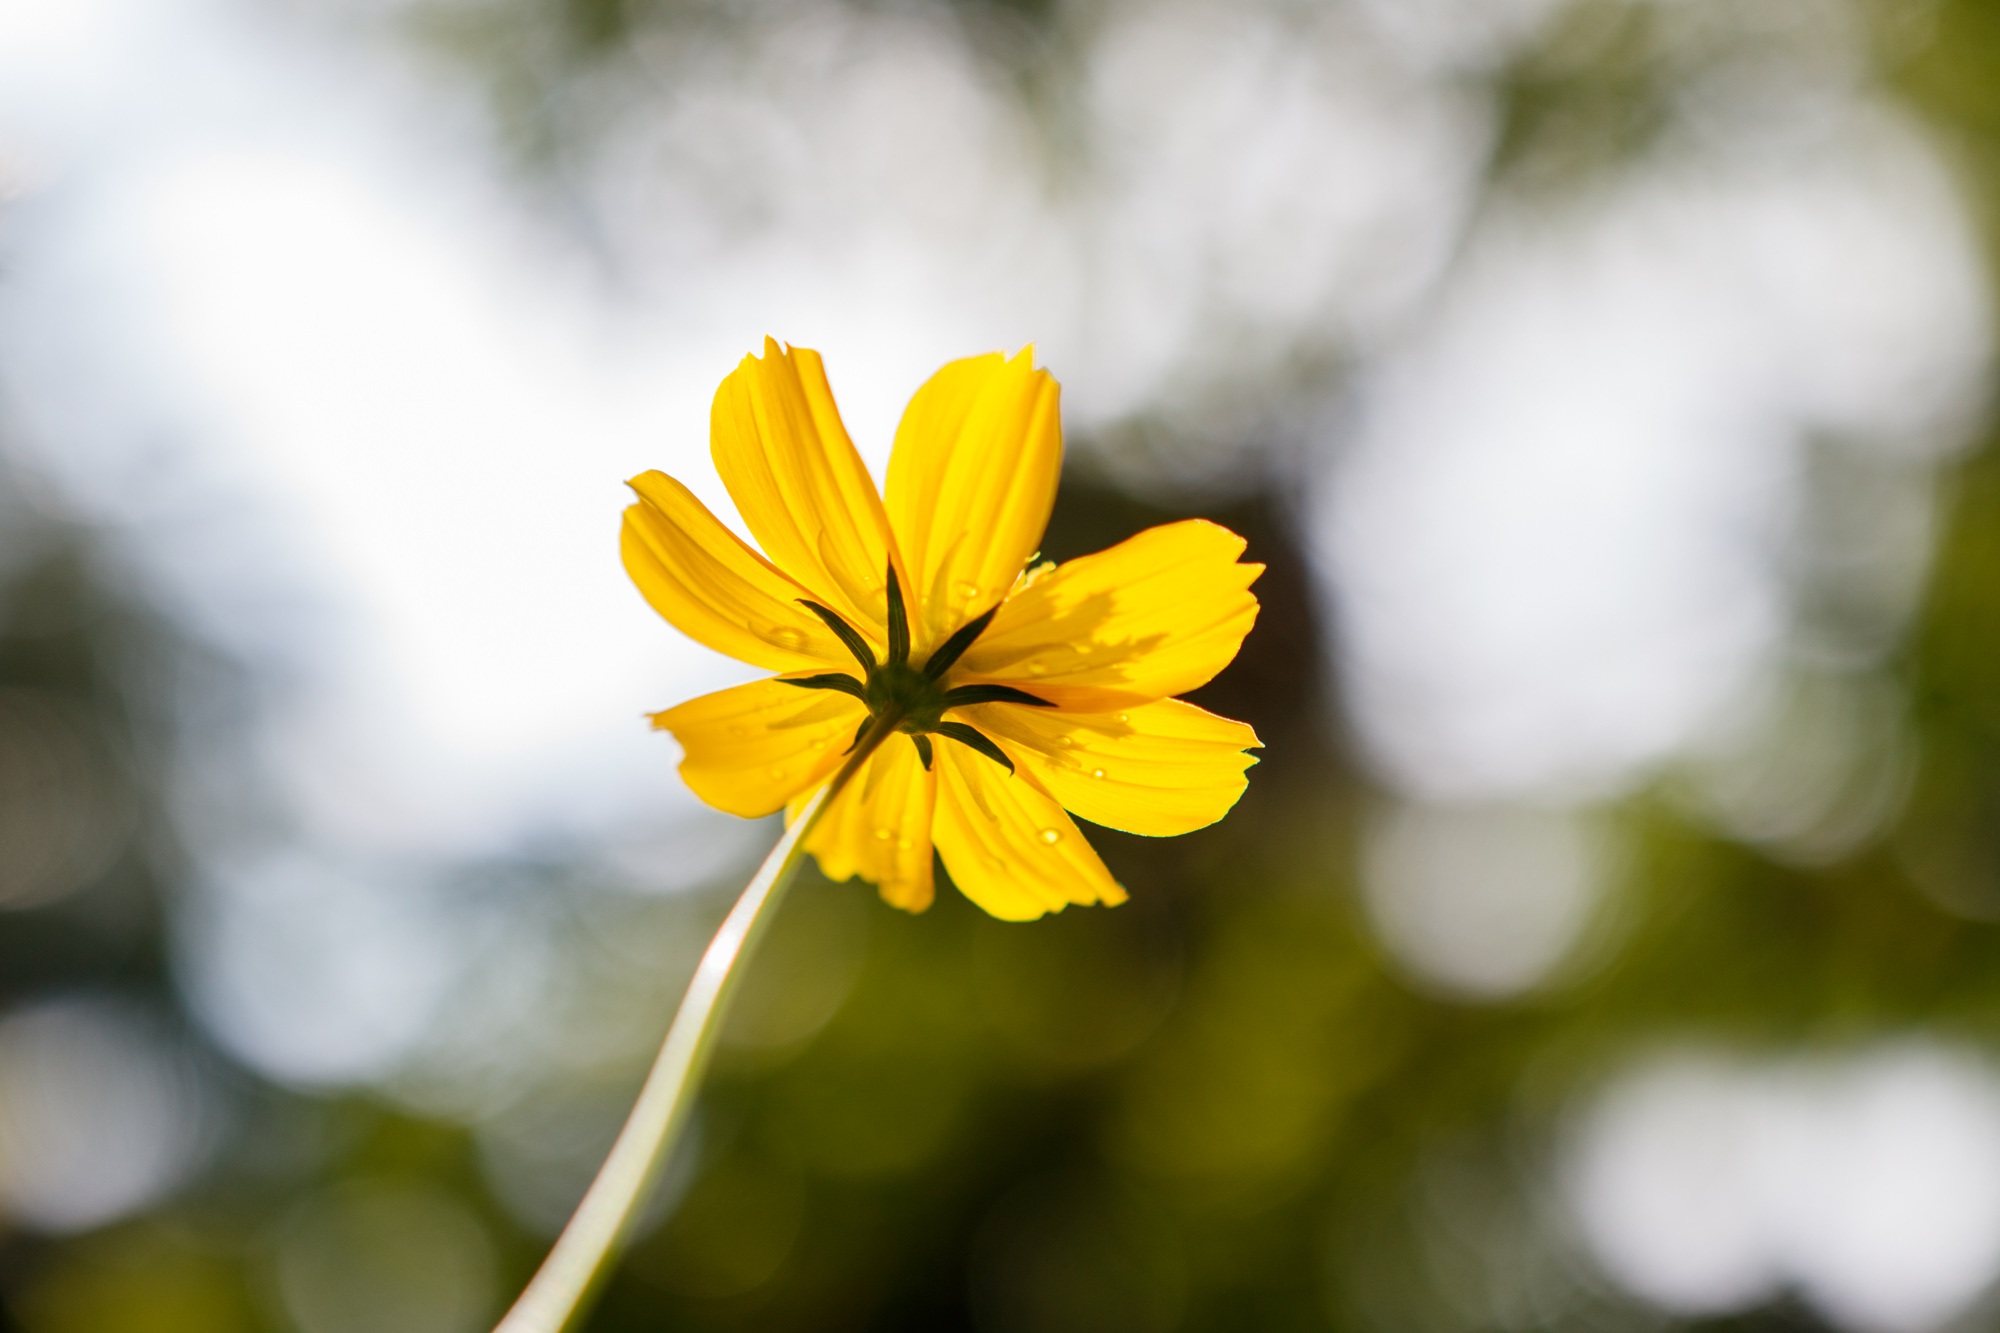
nature, blossom, plant, photography, sunlight, leaf, flower, petal, daisy, green, botany, yellow, flora, freshness, wildflower, close up, single, macro photography, flowering plant, daisy family, plant stem, land plant